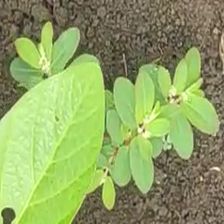
Weed species: Choti_dudhi_(Euphorbia_hirta)